List of mammals of Slovenia

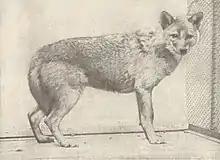
European jackal ("Canis aureus moreotica"), a subspecies of the golden jackal

There are over 260 species of carnivorans, the majority of which feed primarily on meat. They have a characteristic skull shape and dentition.